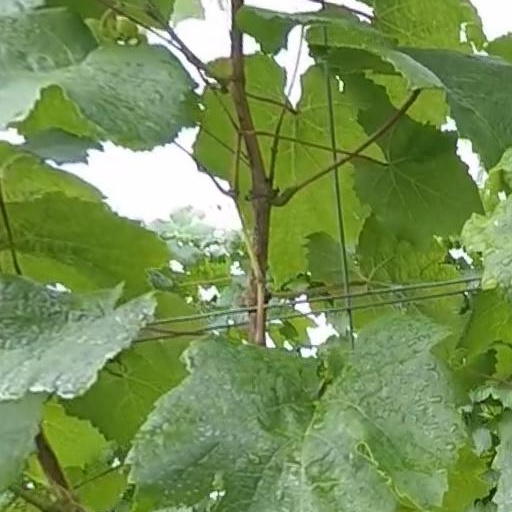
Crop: grape